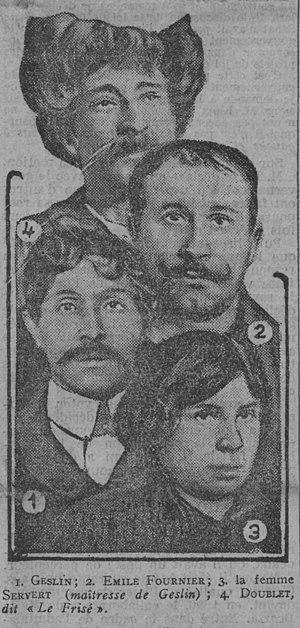
Une du Journal
La bande du losange désigne une association de malfaiteurs parisienne spécialisée dans les vols d'objets d'art funéraire. Ils sont reconnus coupables d'une cinquantaine de cambriolages dans des sépultures du cimetière du Père-Lachaise entre 1913 et 1914.